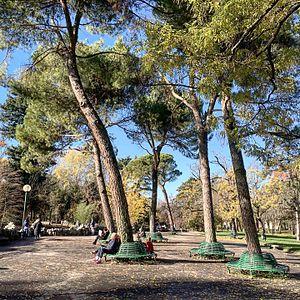
Les giardini Margherita sont un parc public de Bologne, en Italie, inauguré en 1879. C’est le parc urbain le plus étendu et le plus fréquenté de la ville.